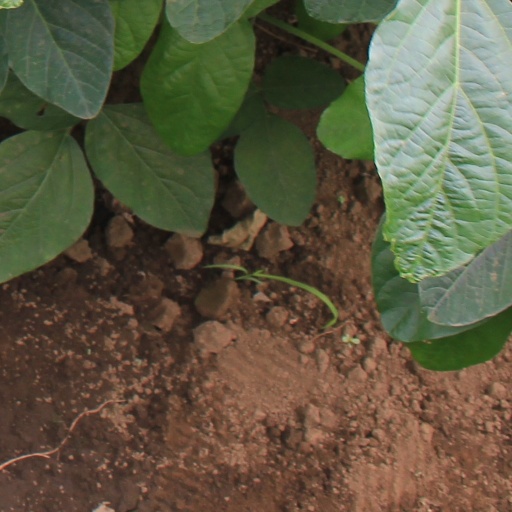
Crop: soybean